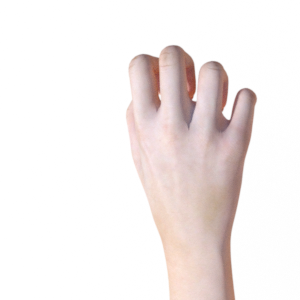
Label: rock